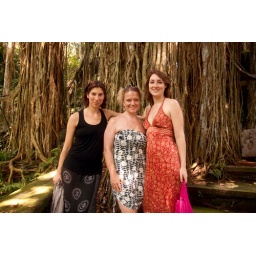
In the monkey forest in Ubud, Bali.